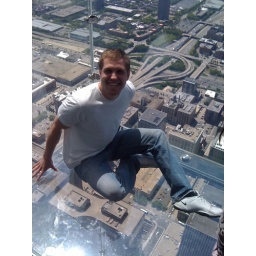
Alex in a glass box